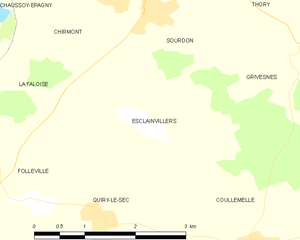
Carte des communes françaises Esclainvillers